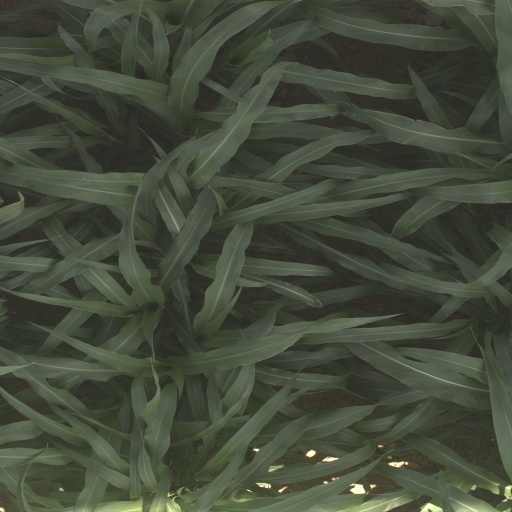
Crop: sorghum